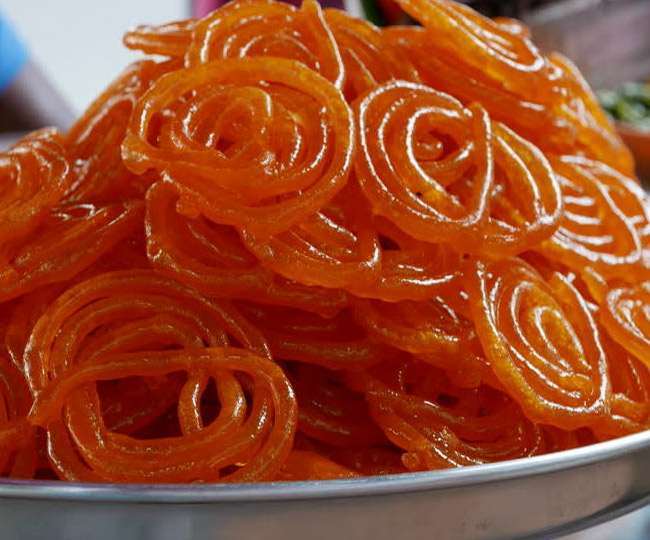
Dish: jalebi